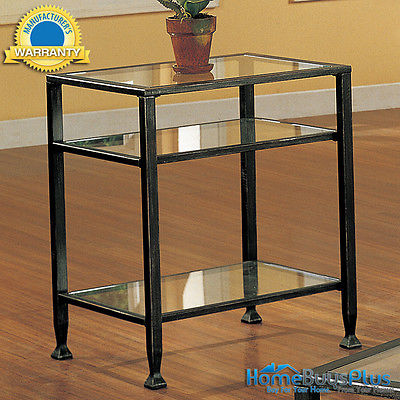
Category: table